Barbado da Terceira

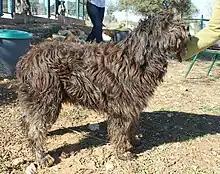
Male

The Barbado da Terceira is Portuguese breed of herding and guard dog from the Atlantic island of Terceira in the Azores, for which it is named. It was recognised by the Clube Português de Canicultura and by the Direcção-Geral de Veterinária of Portugal in 2004. It is not recognised by the Fédération Cynologique Internationale.